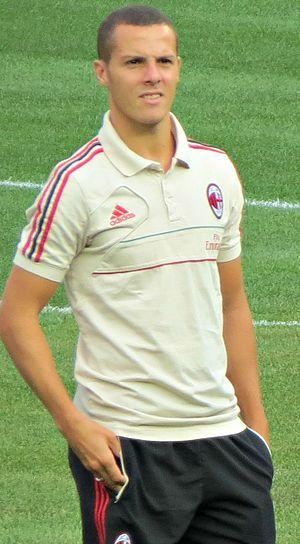
Djamel Mesbah, né le 9 octobre 1984 à Zighoud Youcef en Algérie, est un footballeur international algérien, évoluant au poste de latéral gauche ou parfois d'ailier gauche.